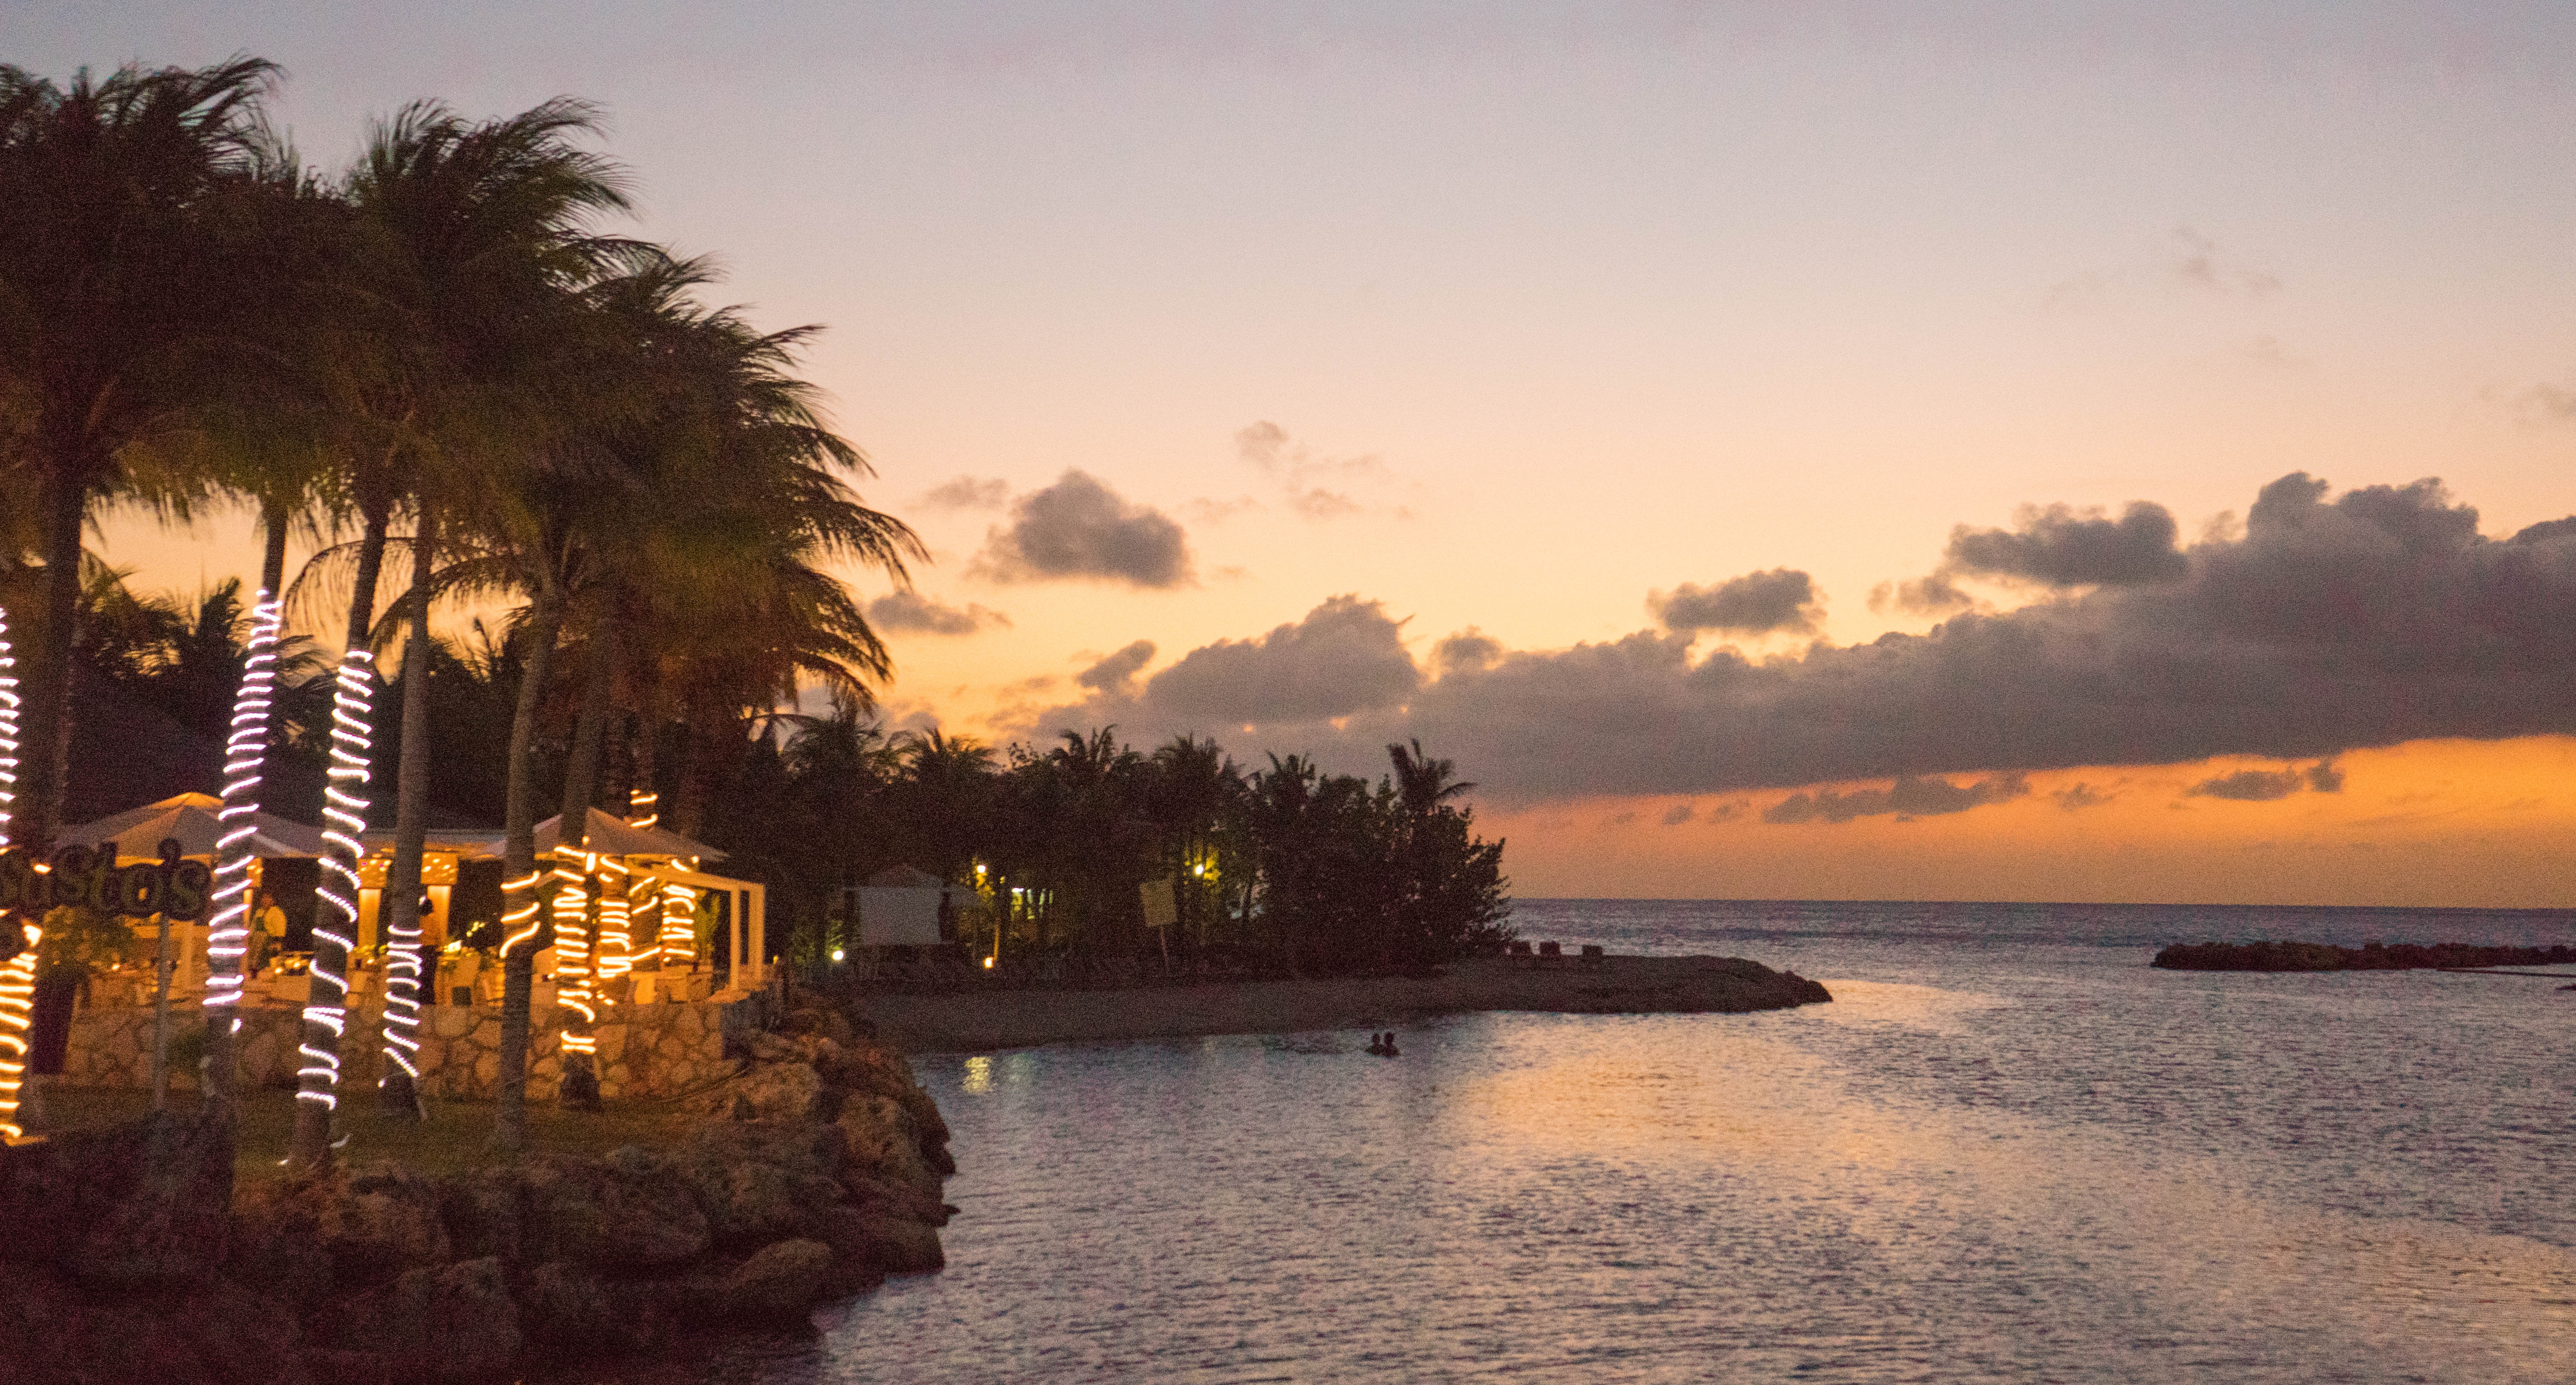
beach, landscape, sea, coast, water, nature, sand, ocean, horizon, sky, sun, sunrise, sunset, sunlight, morning, dawn, summer, vacation, travel, coastline, dusk, evening, paradise, scenic, tropical, seascape, holiday, bay, island, blue, tourism, tropic, caribbean, palm trees, curacao